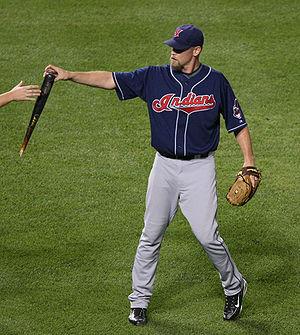
Kerry Lee Wood, est un lanceur droitier de baseball ayant évolué dans les Ligues majeures de 1998 à 2012.